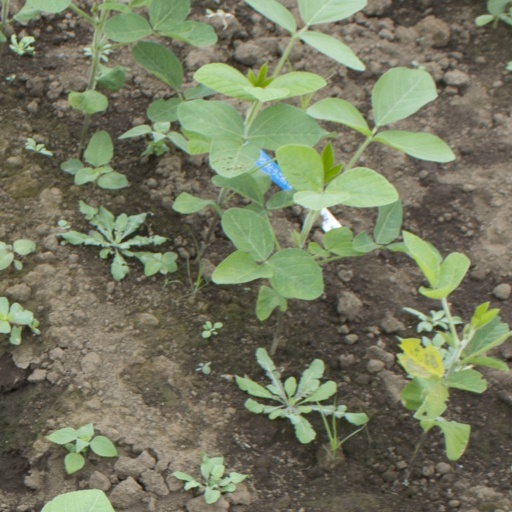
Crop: soybean